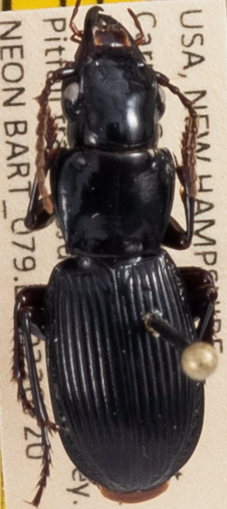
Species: Pterostichus rostratus
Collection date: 2022-07-20
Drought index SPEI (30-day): -0.988
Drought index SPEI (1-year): -0.8
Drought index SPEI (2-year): -1.314